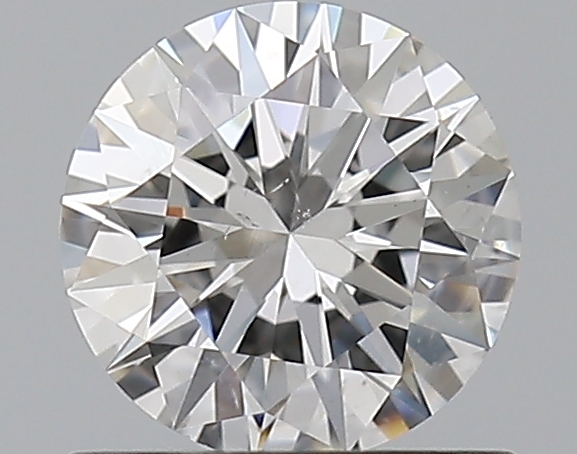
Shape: round
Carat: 0.65
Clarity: SI1
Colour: F
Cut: EX
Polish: EX
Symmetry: EX
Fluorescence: N
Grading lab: GIA
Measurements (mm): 5.61 x 5.64 x 3.4